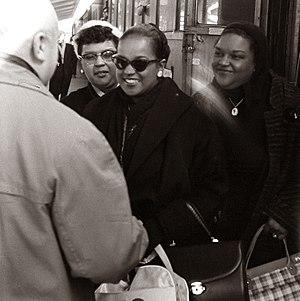
Peters Sisters est un trio de chanteuses américaines, actif entre 1937 et 1963.